Matt Corby

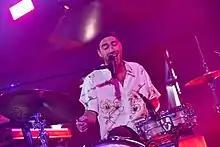
Matt Corby performing at Williams Green Glastonbury Festival 2019

In February 2019, Matt released a mini-documentary "Behind Rainbow Valley" documenting the recording and creative process of the "Rainbow Valley" album. Speaking of the influence of his newborn son Hugh on the creation of the album, Corby states "I wanted to create something that was almost instructional for my little boy... A reference for him of the way I see reality and the simple truths that I've come across. The lyrics are simple truths. I'm not trying to be too clever or poetic. If anything it was, "This is the way I see the world and this is the way I feel about it".